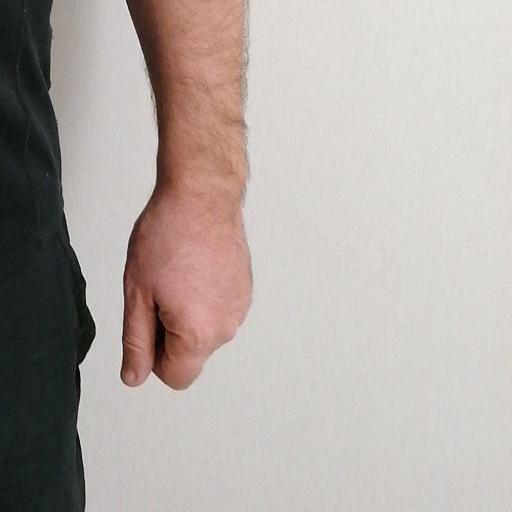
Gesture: no_gesture